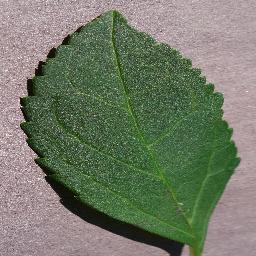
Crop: cherry
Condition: (including_sour)_healthy